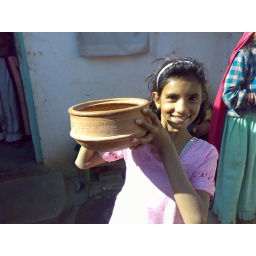
A girl showing a pot prepared by SHG women.